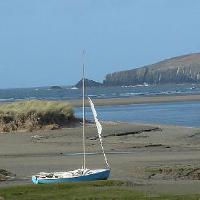
Weather: sun or clear